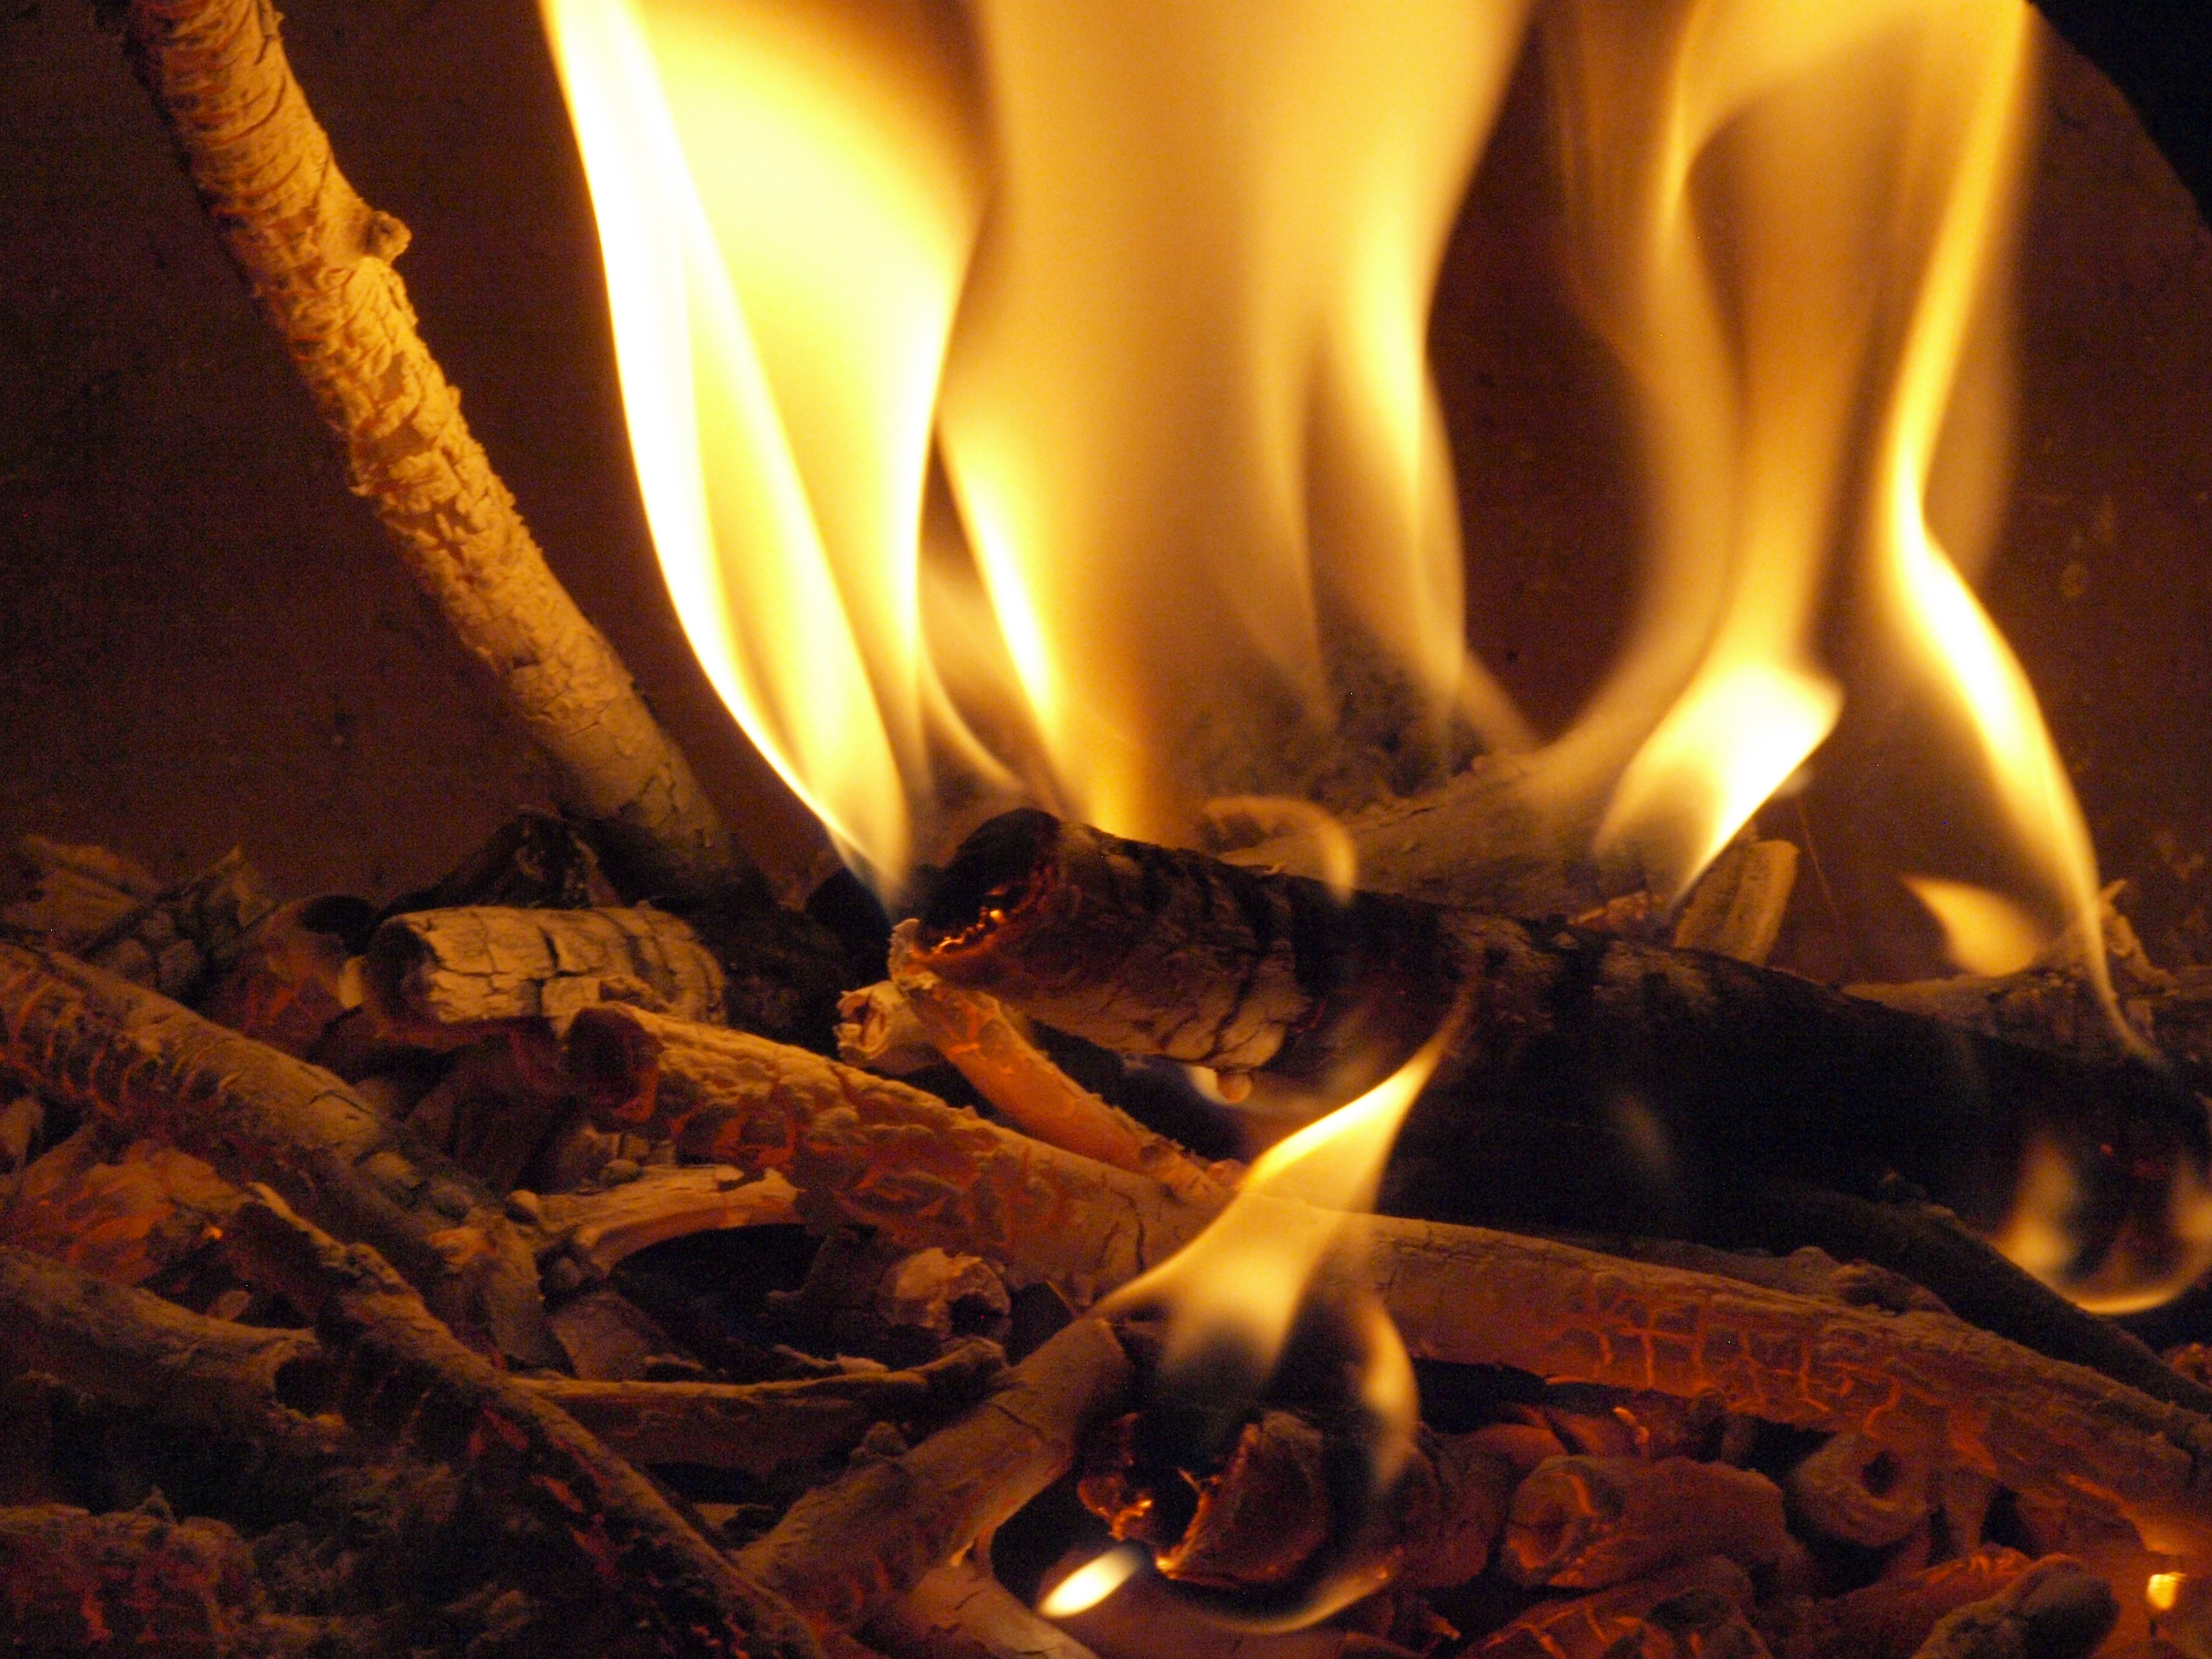
wood, flame, fire, campfire, bonfire, burn, hot, blaze, embers